Anna Neagle

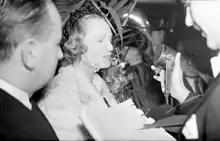
Neagle giving a radio interview in Montreal in 1937

The success of "Victoria the Great" and "Sixty Glorious Years" caused Hollywood studios to take notice. Neagle and Wilcox began an association with RKO Radio Pictures. Their first American film was "Nurse Edith Cavell" (1939), a remake of "Dawn", a Wilcox silent that starred Sybil Thorndike. In this, another Neagle role based on an actual British heroine, she played the role of the nurse who was shot by the Germans in World War I, for allegedly aiding Allied PoWs to escape and for spying. The resulting effort had a significant impact for audiences on the eve of the WWII.